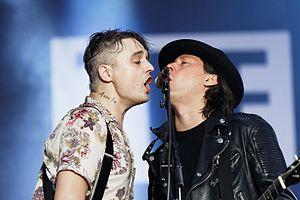
The Libertines est un groupe de punk rock britannique, originaire de Londres, en Angleterre. Il est formé en 1997 par Carl Barât et Pete Doherty. Mick Jones, ancien membre des Clash, fut le producteur artistique de leurs deux albums, sur le label Rough Trade. Le groupe gagne en notoriété dans les années 2000.